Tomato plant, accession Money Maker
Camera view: horizontal (90 deg, fisheye); turntable rotation: 330 degrees
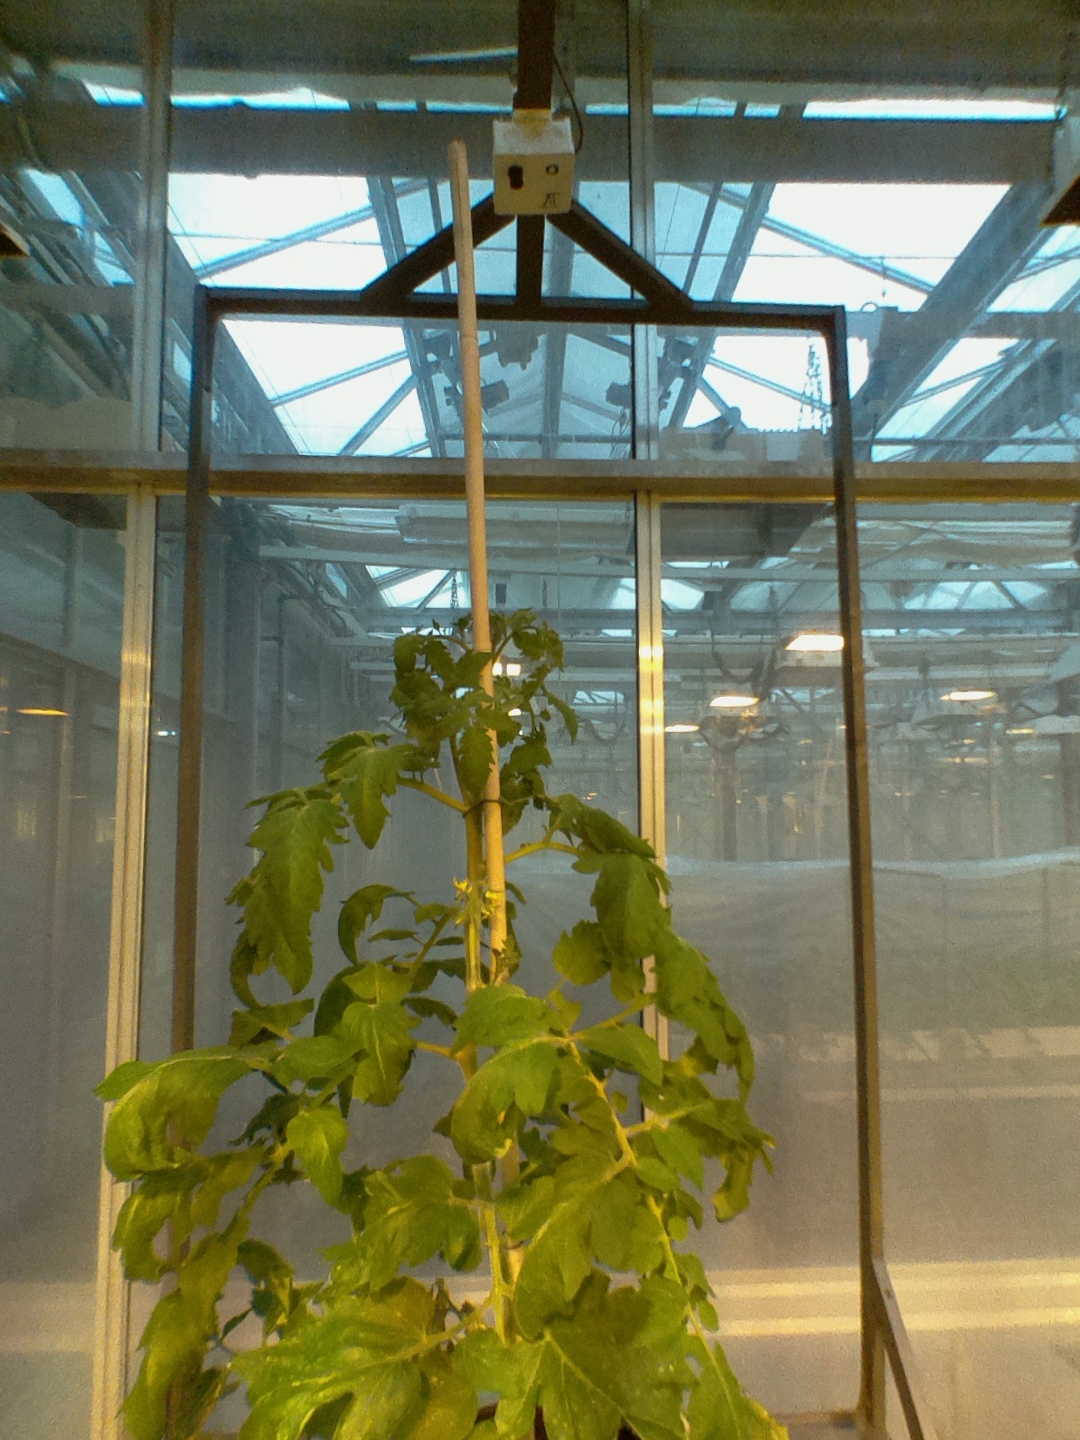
BBCH growth stage 69: End of flowering, 90%-100% of flowers open, more petals falling